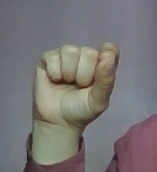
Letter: fa